Keith Crofford

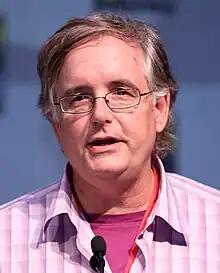
Keith Crofford at the 2010 San Diego Comic-Con

Keith Crofford (born April 14, 1956) is the former executive vice president of production for Adult Swim, the adult-oriented division of Cartoon Network, and general manager of Williams Street. He was executive producer for several Williams Street in-house productions such as "Space Ghost Coast to Coast", "Aqua Teen Hunger Force", "The Brak Show" and "Squidbillies". He also served as the executive producer for Williams Street out-of-house productions such as "Sealab 2021", "Robot Chicken", "Tom Goes to the Mayor", "Minoriteam" and "Moral Orel". Crofford was also the executive in charge of production for Adult Swim's "The Venture Bros." More recently, he has worked on the Adult Swim animated production "Primal"; for his work on the episode "Plague of Madness", he was listed as a recipient of the Emmy Award for Outstanding Animated Program.